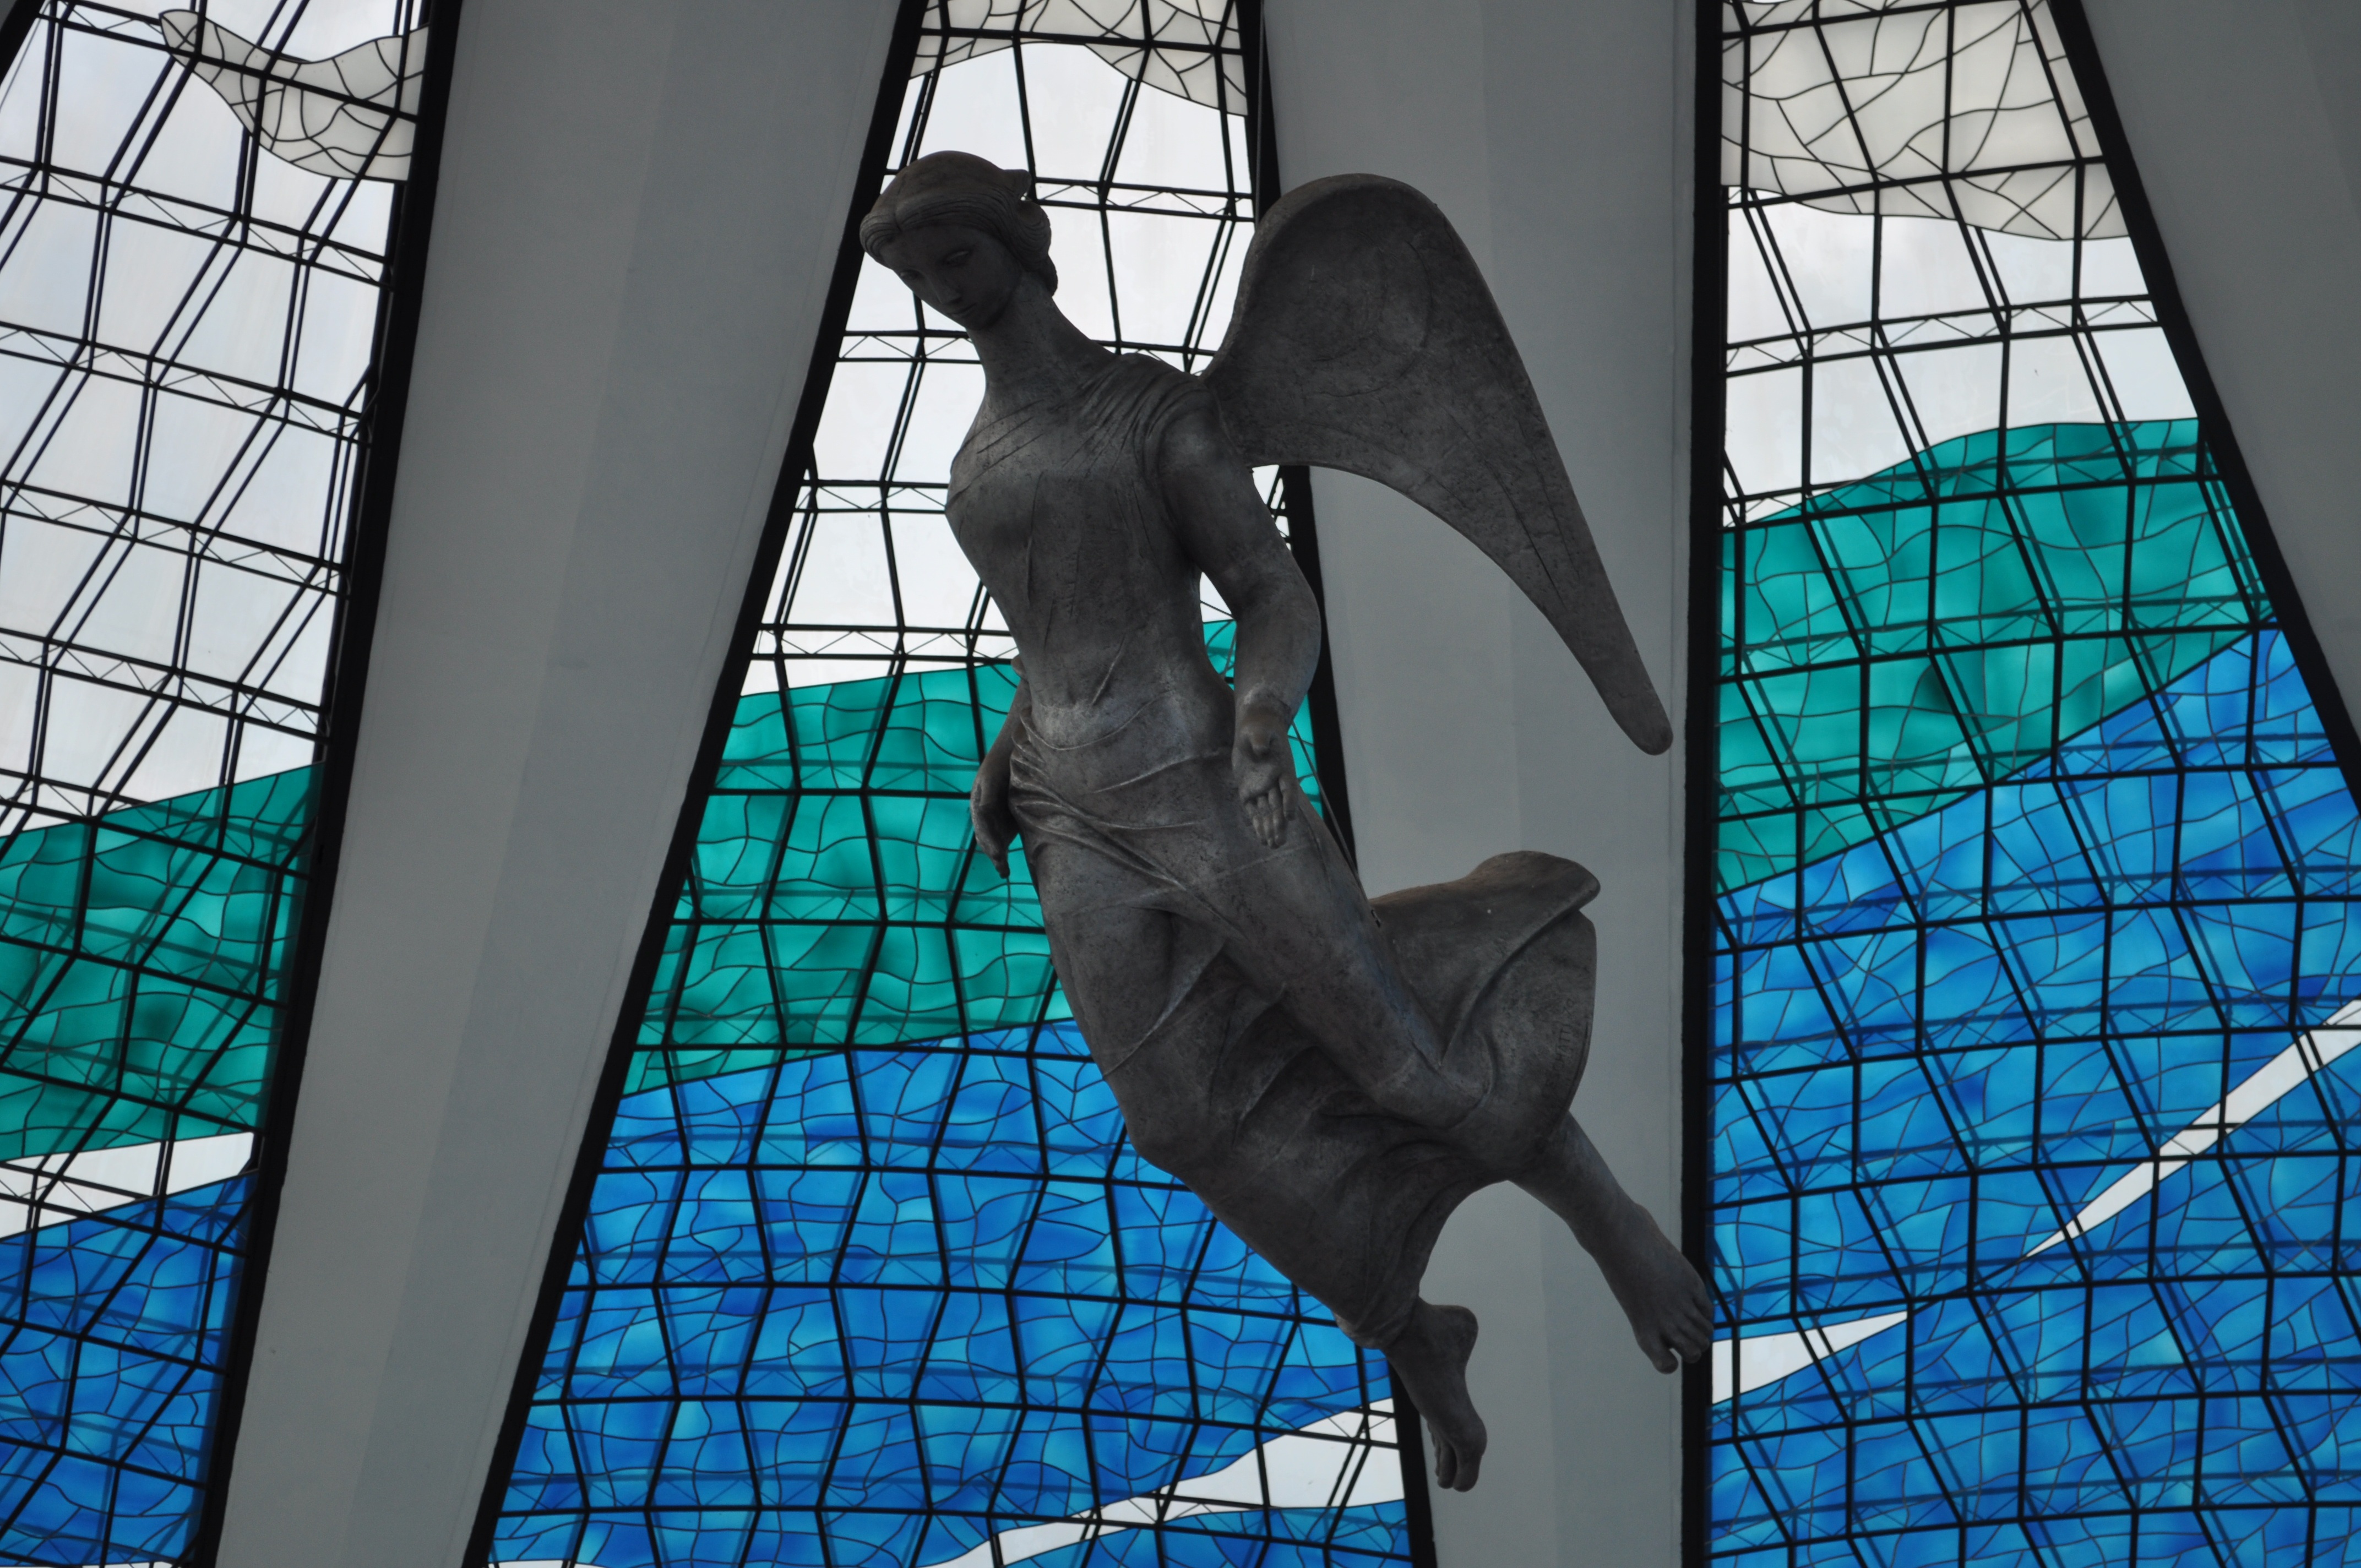
window, glass, statue, reflection, color, blue, stained glass, sculpture, angel, art, symmetry, tourist attraction, brasilia, urban area, metropolitan cathedral, alfredo ceschiatti, cathedral brazil